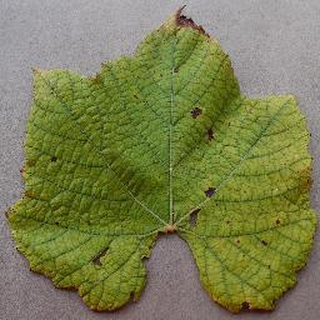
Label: grape_leaf_blight